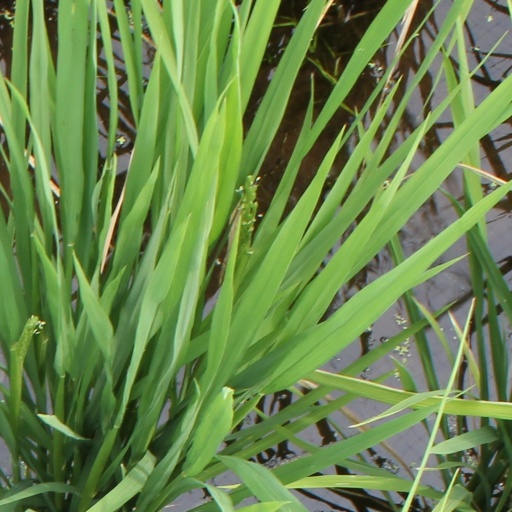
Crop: rice